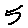
Label: 5